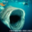
Label: shark